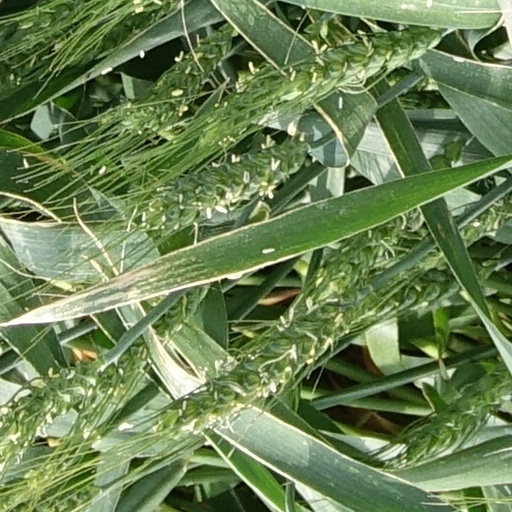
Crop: wheat